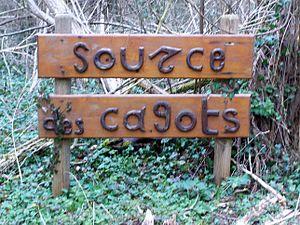
Panneau à Saint-Léger-de-Balson (Gironde, France)
Un cagot, au féminin cagote, dans le sud-ouest de la France, était aussi appelé agote, sur le versant sud des Pyrénées, en Espagne. Il s'agissait de termes dépréciatifs qui désignaient des groupes d'habitants, exerçant des métiers du bois, ou du fer, frappés d'exclusion et de répulsion dans leurs villages surtout au Pays basque de part et d'autre du Piémont pyrénéen et en Gascogne, entre le XIIIᵉ siècle et les temps modernes. La réputation des cagots est associée à la peur de la lèpre. Des populations similaires existaient en Bretagne.